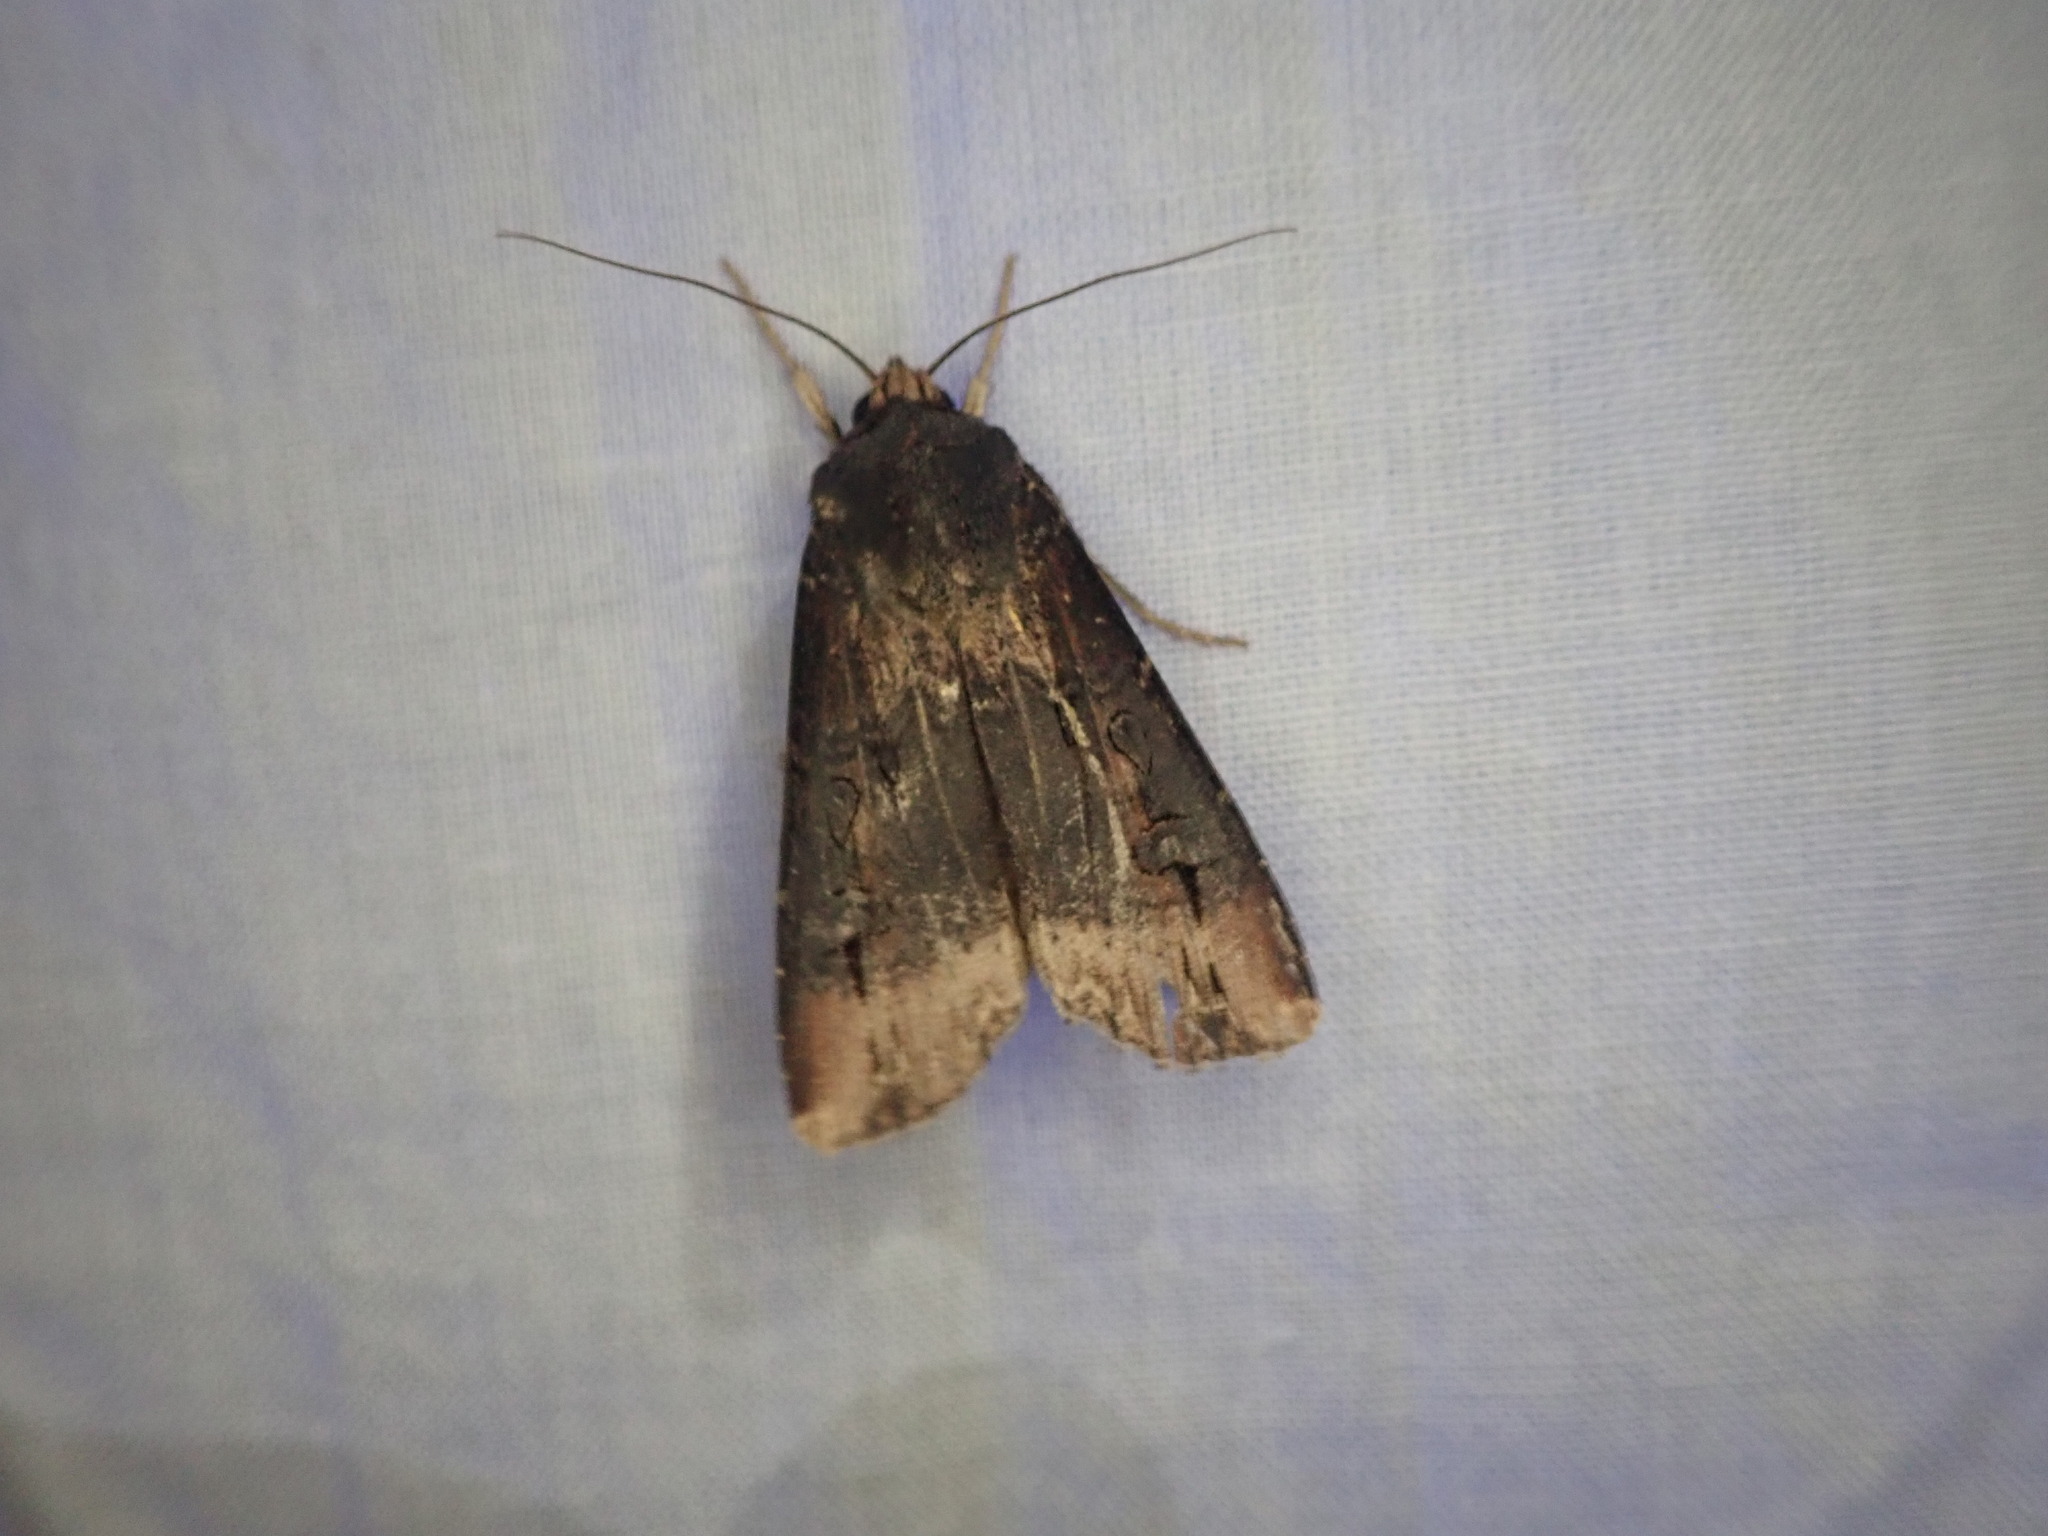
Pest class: cutworms